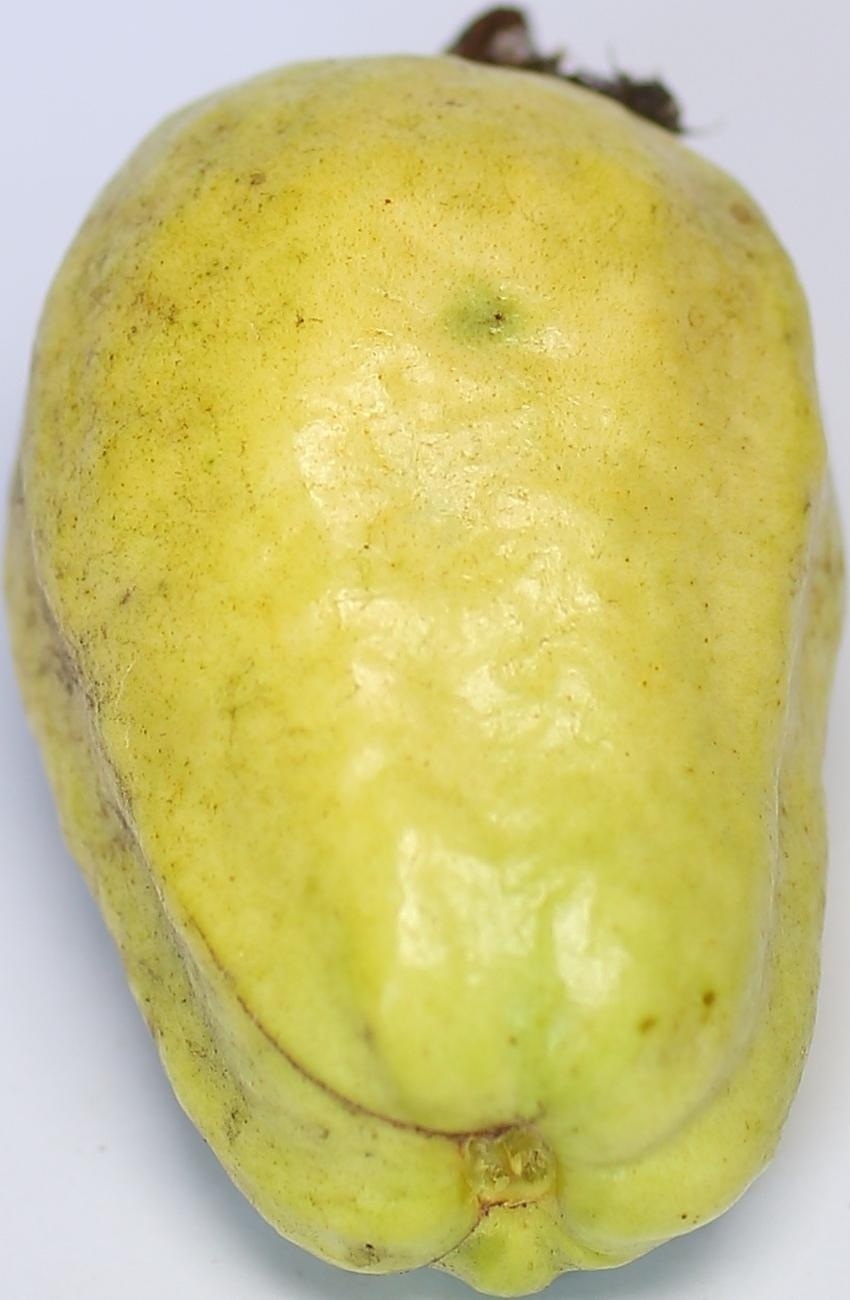
Maturity: mature-green
Variety: thadhrami